Fouga CM.175 Zéphyr

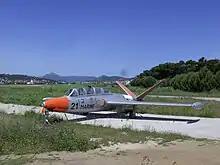
Fouga CM.175 Zéphyr at Toulon-Hyères Airport

The French Navy's Aéronavale adopted a derivative of the Fouga CM.170-1 Magister as a basic trainer for carrier operations. Originally designated CM-170M Esquif, the prototype first flew on 31 July 1956, and was redesignated as the CM.175 Zéphyr soon after. Carrier trials were conducted from and off the French coast in August 1957 and March 1958.